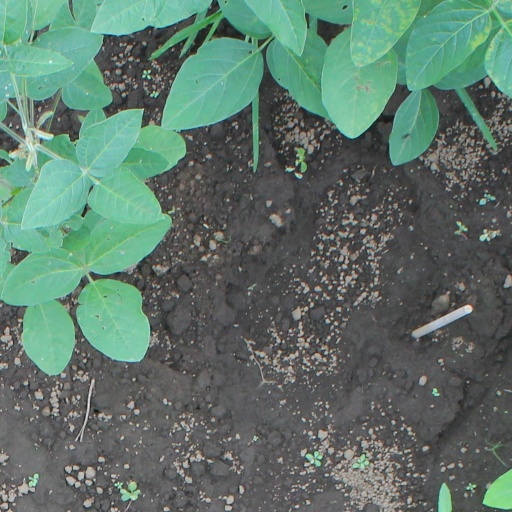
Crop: soybean